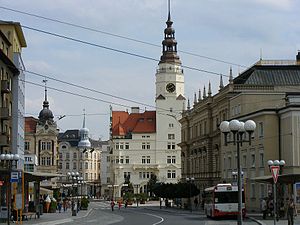
Opava
Opava er en by i det østlige Tjekkiet med et indbyggertal på ca 60.000. Byen ligger i regionen Mähren-Schlesien, tæt på grænsen til nabolandet Polen.